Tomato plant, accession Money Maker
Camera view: horizontal (90 deg, fisheye); turntable rotation: 120 degrees
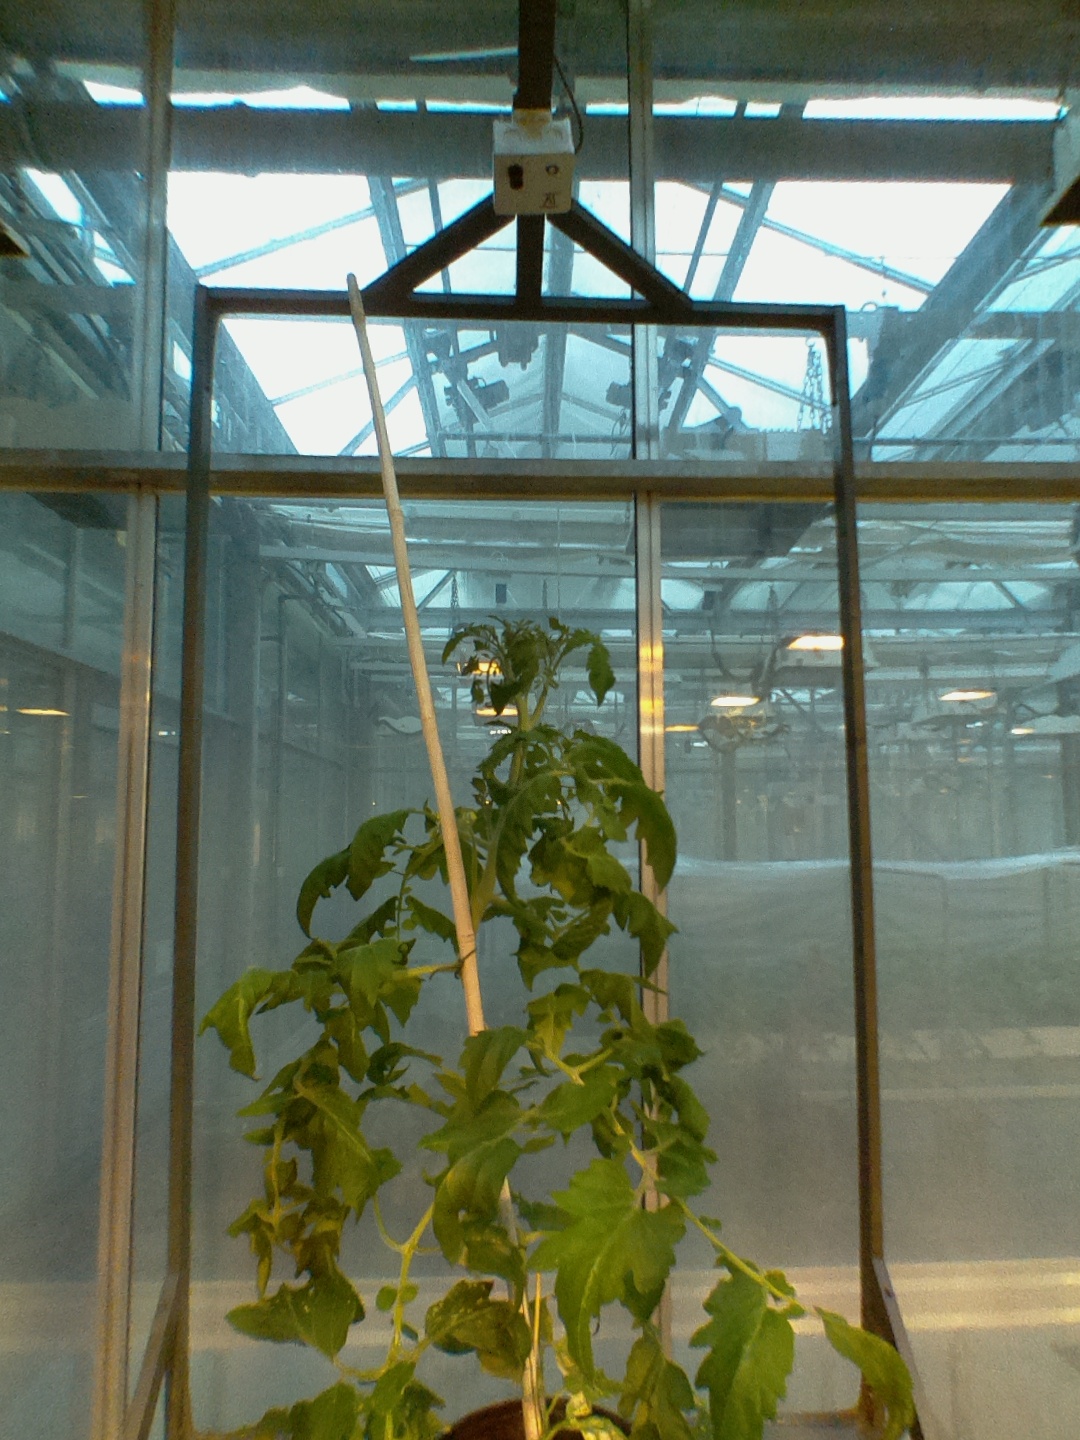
BBCH growth stage 64: 40%-50% of flowers open